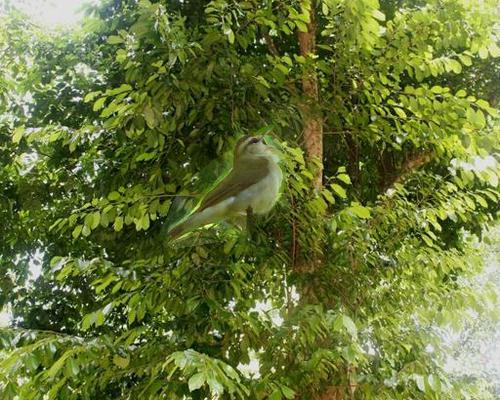
Bird species: Swainson_Warbler
Bird type: landbird
Background: land